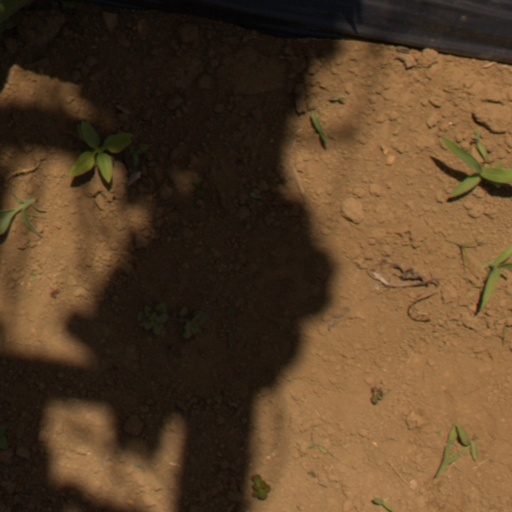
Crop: Jerusalem artichoke